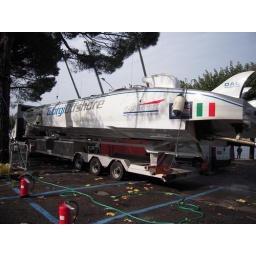
Back in Stresa. You saw this white boat in water in earlier shot.